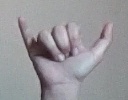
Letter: ya